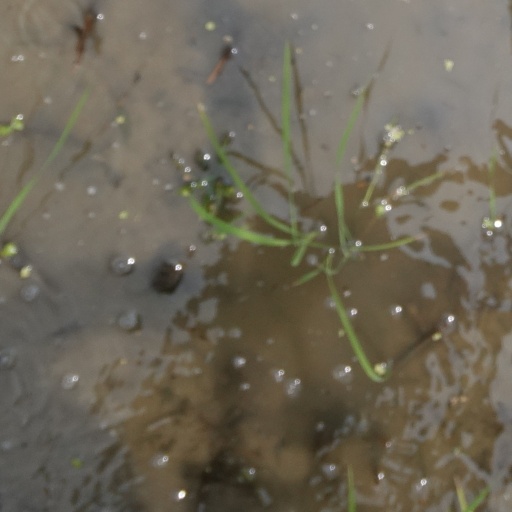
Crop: rice